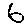
Label: 6